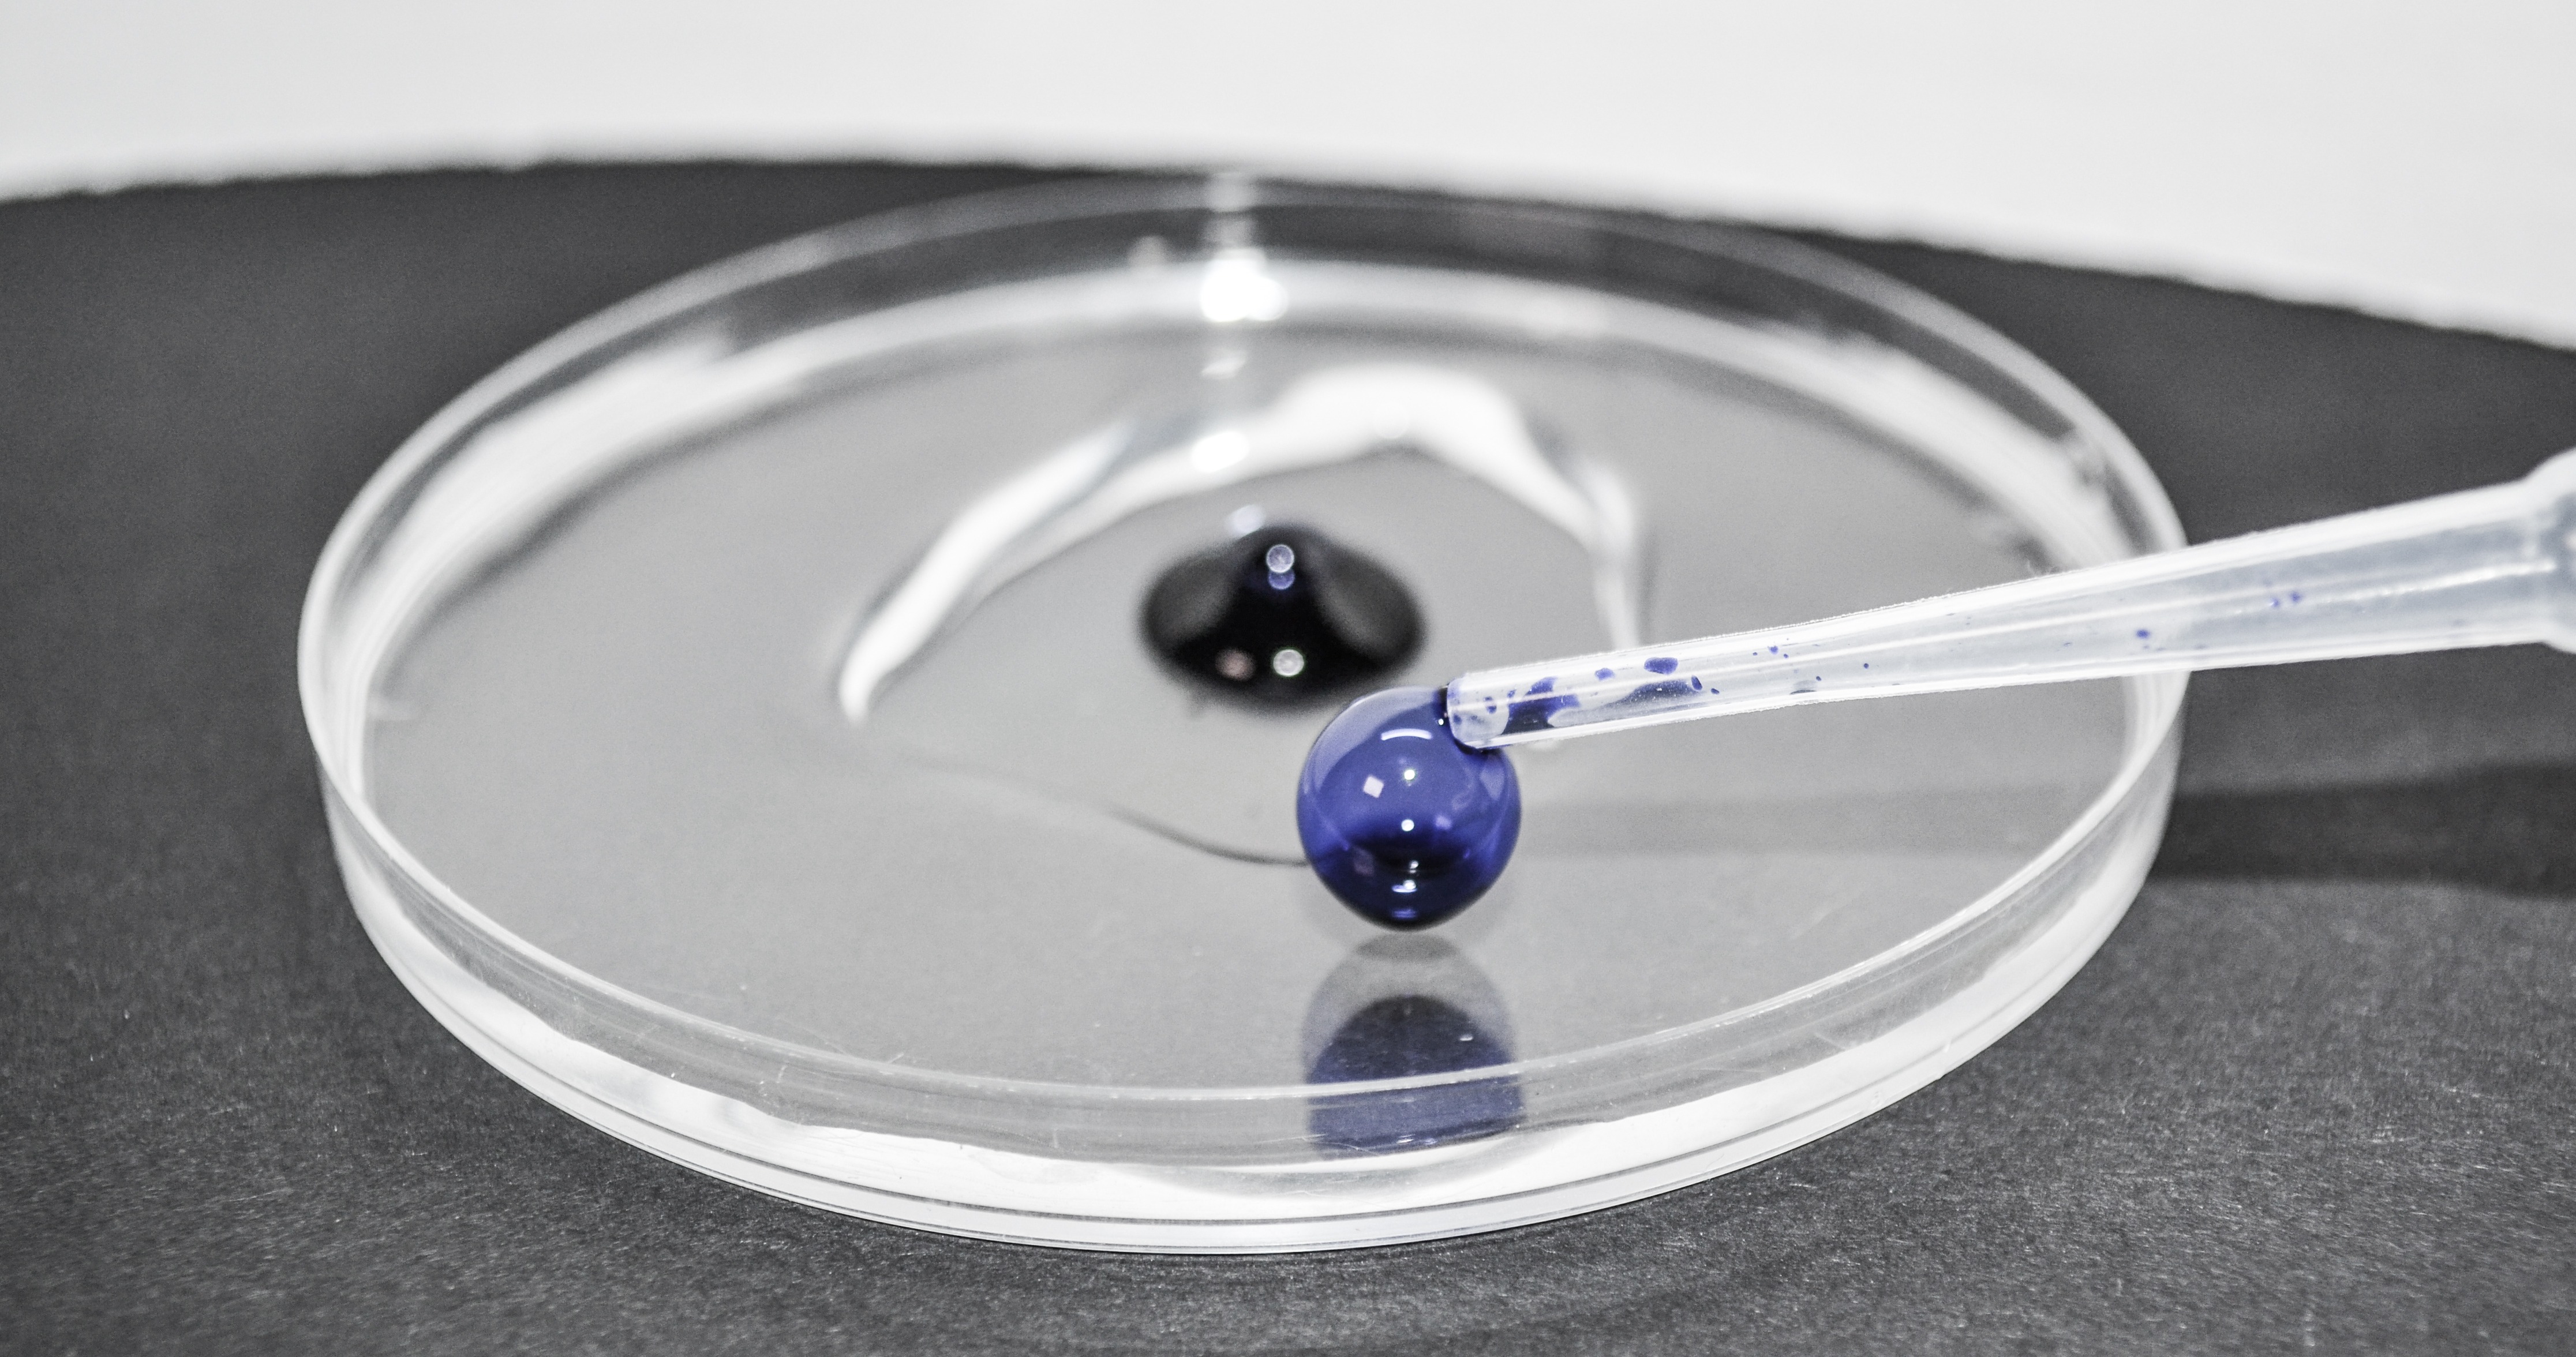
water, wheel, ray, glass, sink, drip, ink, tap, pipette